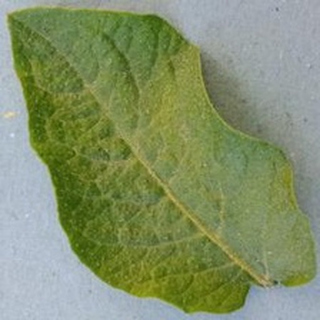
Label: healthy_potato